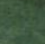
Surface type: grass